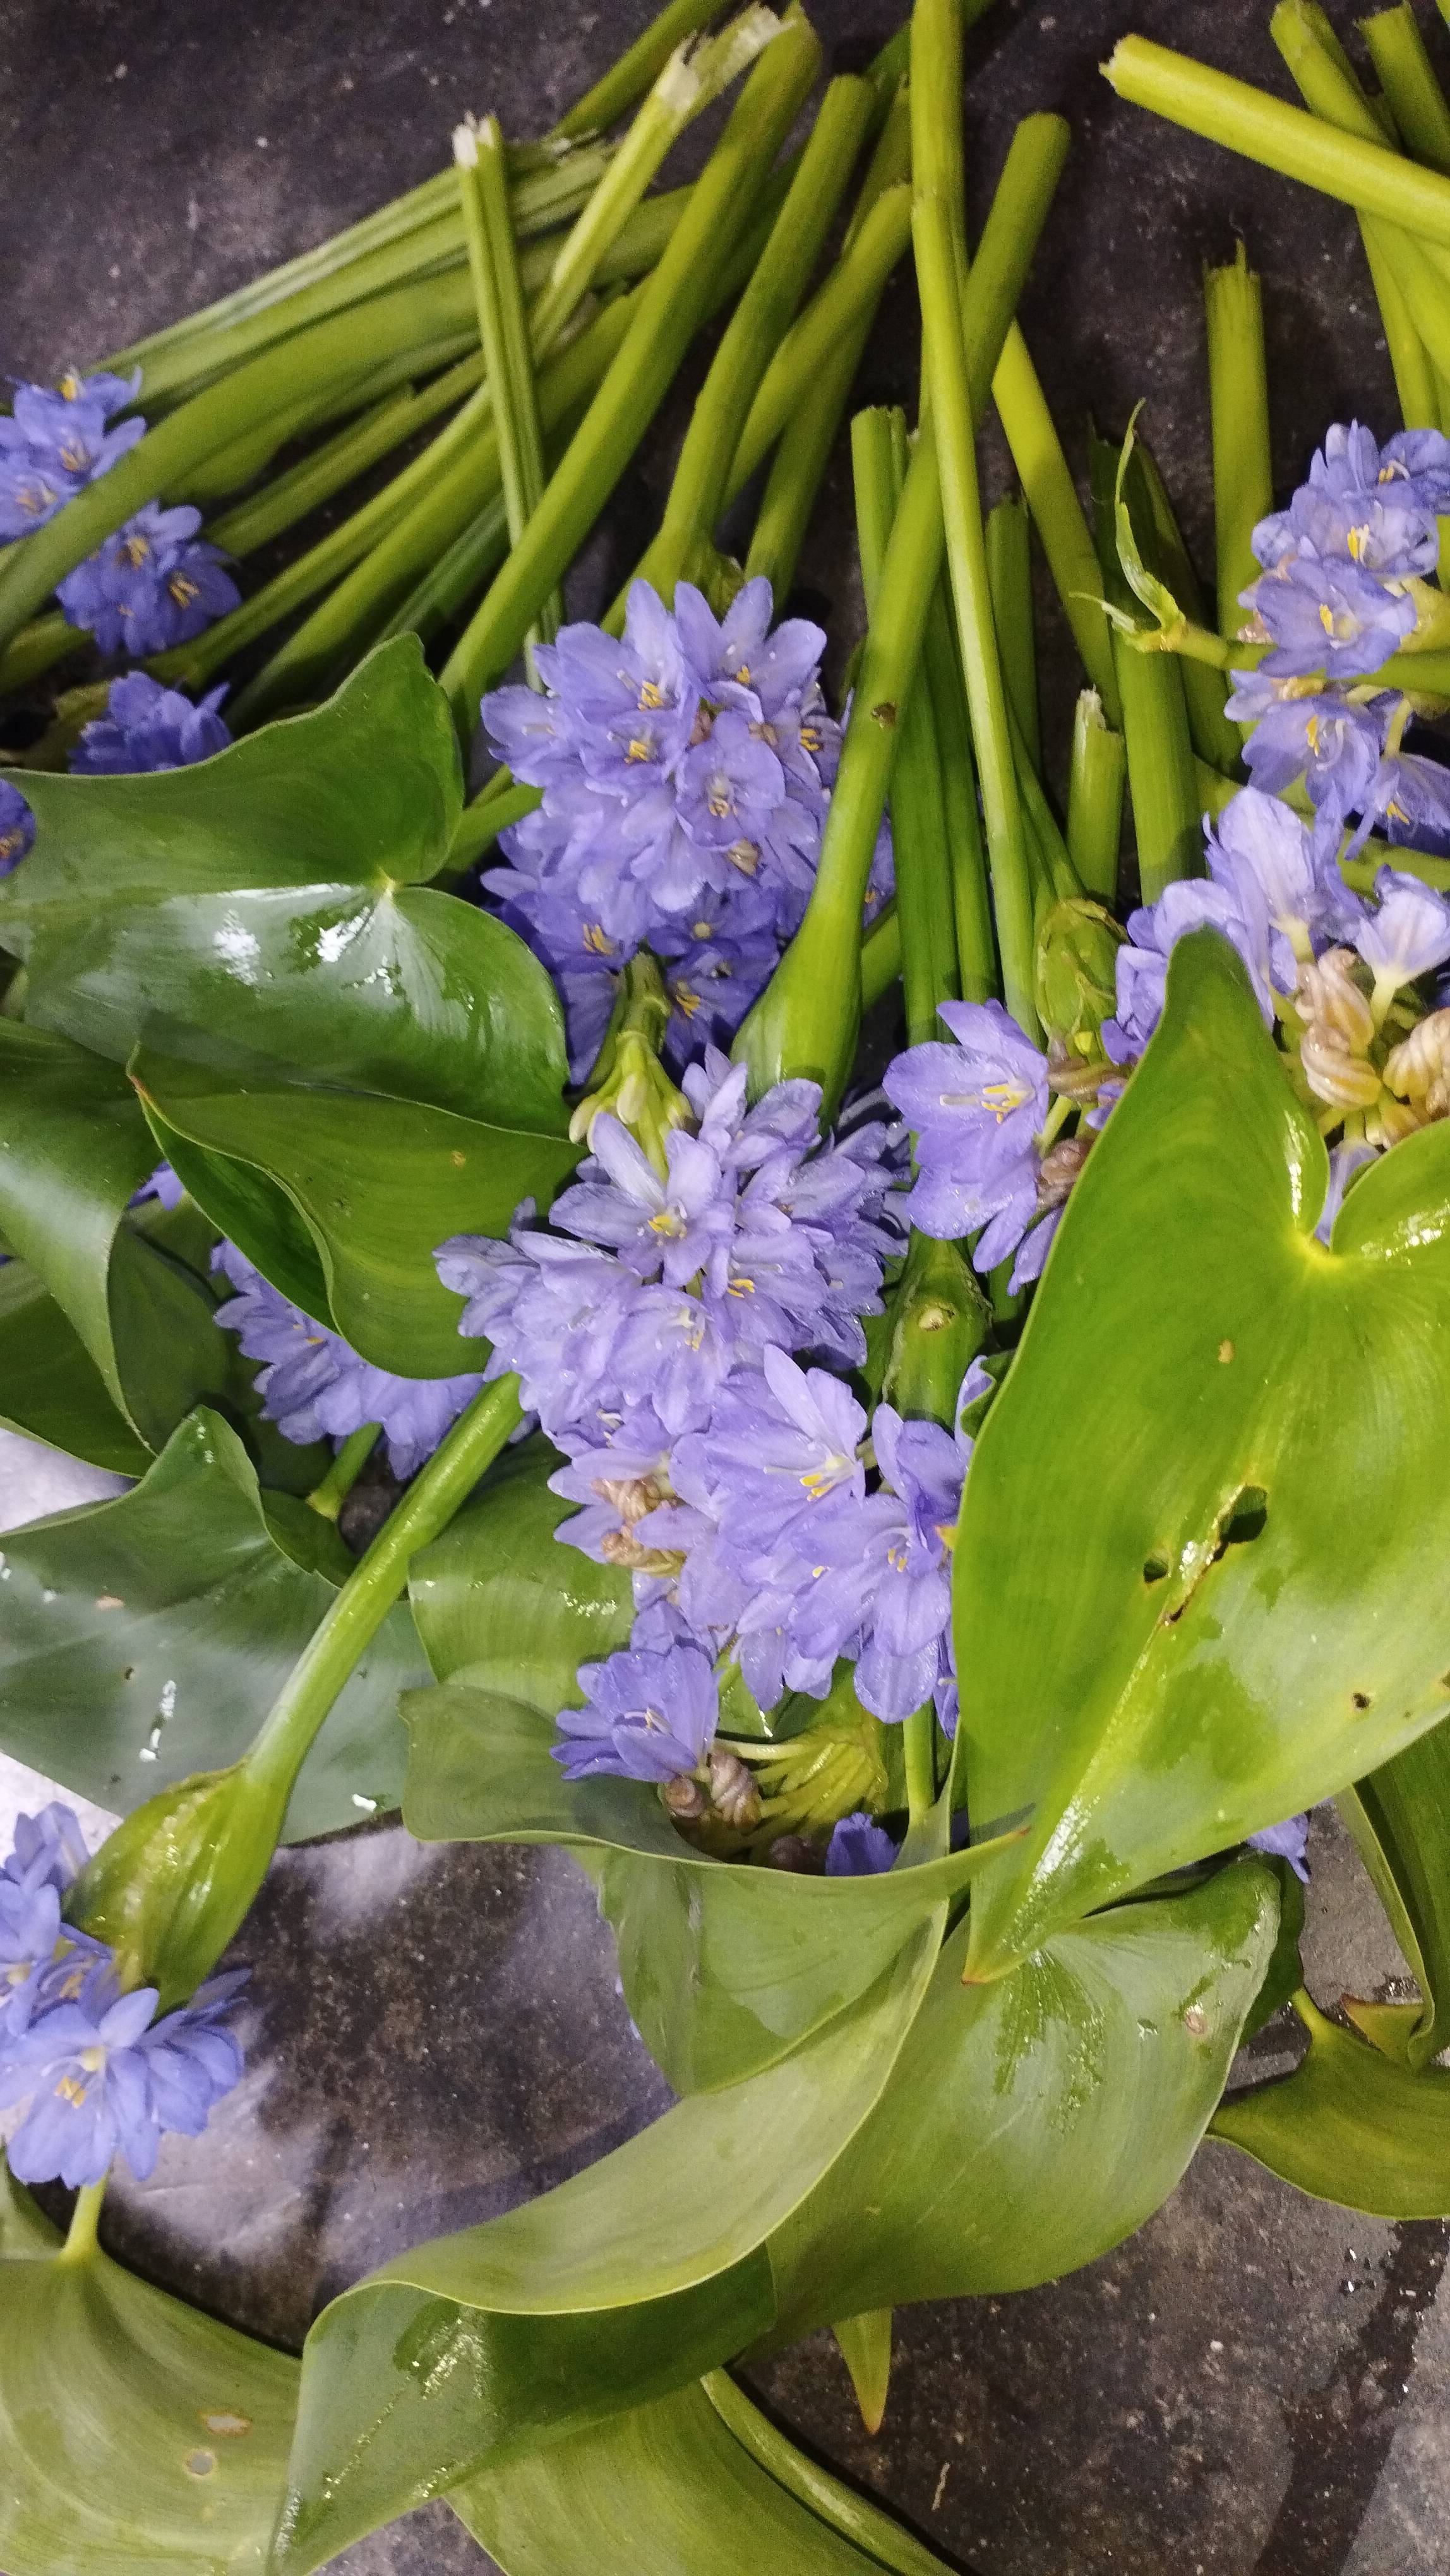
Species: Heartleaf False Pickerelweed (Monochoria korsakowii)